Coles Bay, Tasmania

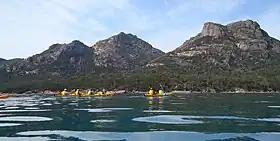
Sea Kayaking from Muirs Beach, Coles Bay to The Hazards

Coles Bay is an Australian town on the east Coast of Tasmania 192 km north-east of Hobart and 173 km south-east of Launceston, being the main entrance point for visitors to the Freycinet National Park.